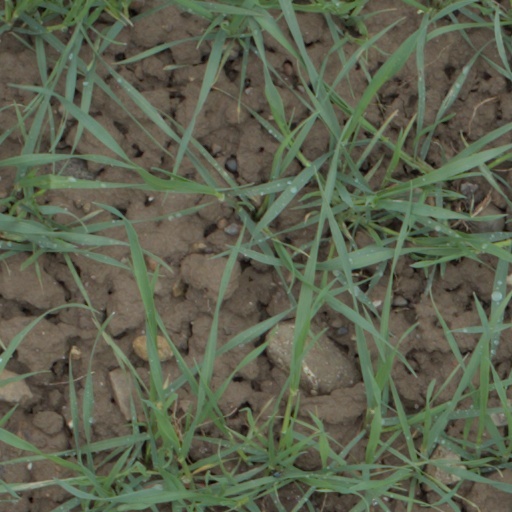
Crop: wheat